Oracle bone

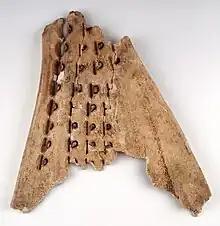
Holes drilled into an oracle bone

The bones or shells were cleaned of meat and then prepared by sawing, scraping, smoothing, and even polishing to create flat surfaces. The predominance of scapulae, and later of plastrons, is also thought to be related to their ease of use as large, flat surfaces that needed minimal preparation. There is also speculation that only female tortoise shells were used, as these are significantly less concave. Pits or hollows were then drilled or chiseled partway through the bone or shell in an orderly series. At least one such drill has been unearthed at Erligang, exactly matching the pits in size and shape. The shape of these pits evolved over time, and is an important indicator for dating the oracle bones within various sub-periods in the Shang dynasty. The shape and depth also helped determine the nature of the crack that would appear. The number of pits per bone or shell varied widely.